Moorook, South Australia

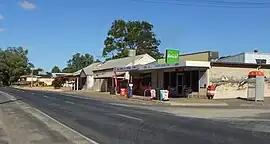
Moorook

Moorook is a small town in the Australian state of South Australia, one of a series of towns surrounding lakes in the Riverland region.